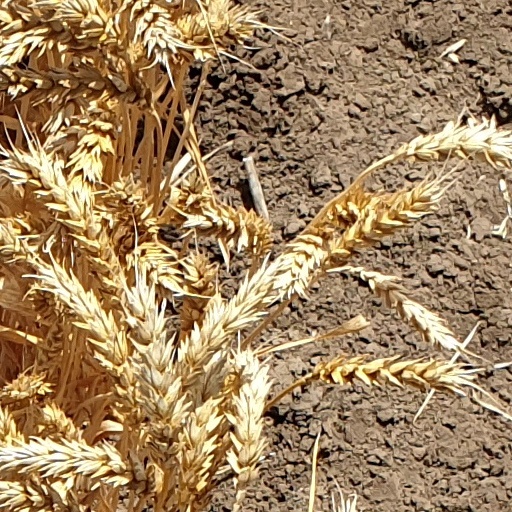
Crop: wheat